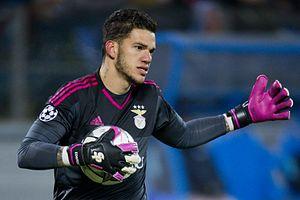
Ederson Santana de Moraes, plus communément appelé Ederson, est un joueur de football brésilien né le 17 août 1993 à Osasco qui évolue au poste de gardien de but au Manchester City Football Club.